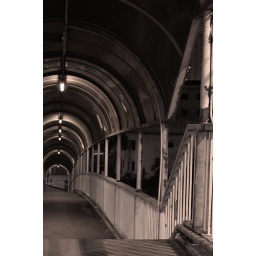
Lonely bridge at night. Getting school kids to other side of the road in daytime.